BAALS Music Festival

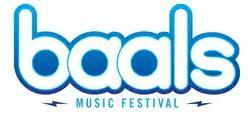

BAALS is a music festival which is primarily focused on electronic dance music, dance music and jam bands. The festival takes place in the city of Fort Wayne, Indiana and has been organized since 2012. Each year the festival earmarks and donates $5,000 to a local charity, cause or nonprofit. The first edition of the festival took place in 2012 as a downtown block part called House 4 a House. In 2014 the festival expanded to Headwaters Park at which point it changed its name to the BAALS Music Festival.